Youngstown Sheet and Tube

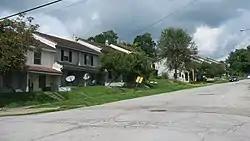
Company housing in Campbell

In 1923, Youngstown Sheet and Tube purchased the assets of the Brier Hill Steel Company (also located in Youngstown, at Brier Hill), as well as the facilities of the Steel and Tube Company of America in East Chicago and Indiana Harbor, Indiana, making it the fifth-largest steel maker in the United States and the largest employer in the Mahoning Valley. It acquired the Mark Manufacturing Company in the same year.